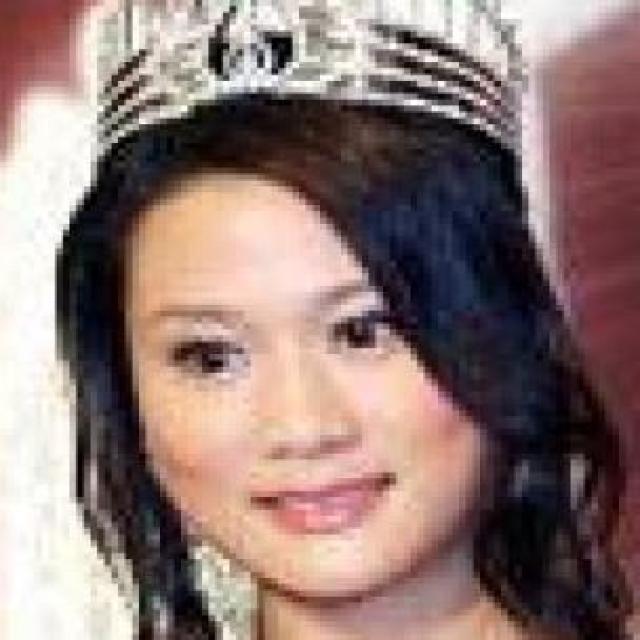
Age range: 21-44